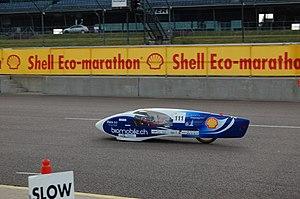
biomobile lors de l'Eco-marathon Shell
Biomobile est un projet dont les premières réflexions ont débuté en 2000 et qui a été concrètement lancé en Suisse en 2004. Il a ensuite donné naissance à une association éponyme en 2008. Il s'articule autour de la conception et de la réalisation de véhicules à très faible consommation, avec une empreinte écologique minimisée. Il fait suite à la proposition de plusieurs étudiants de la HES-SO et s'inscrit dans la continuation du projet Consomini initié par trois écoles d'ingénieurs de la HES-SO chacune ayant développé une partie de ce premier véhicule.